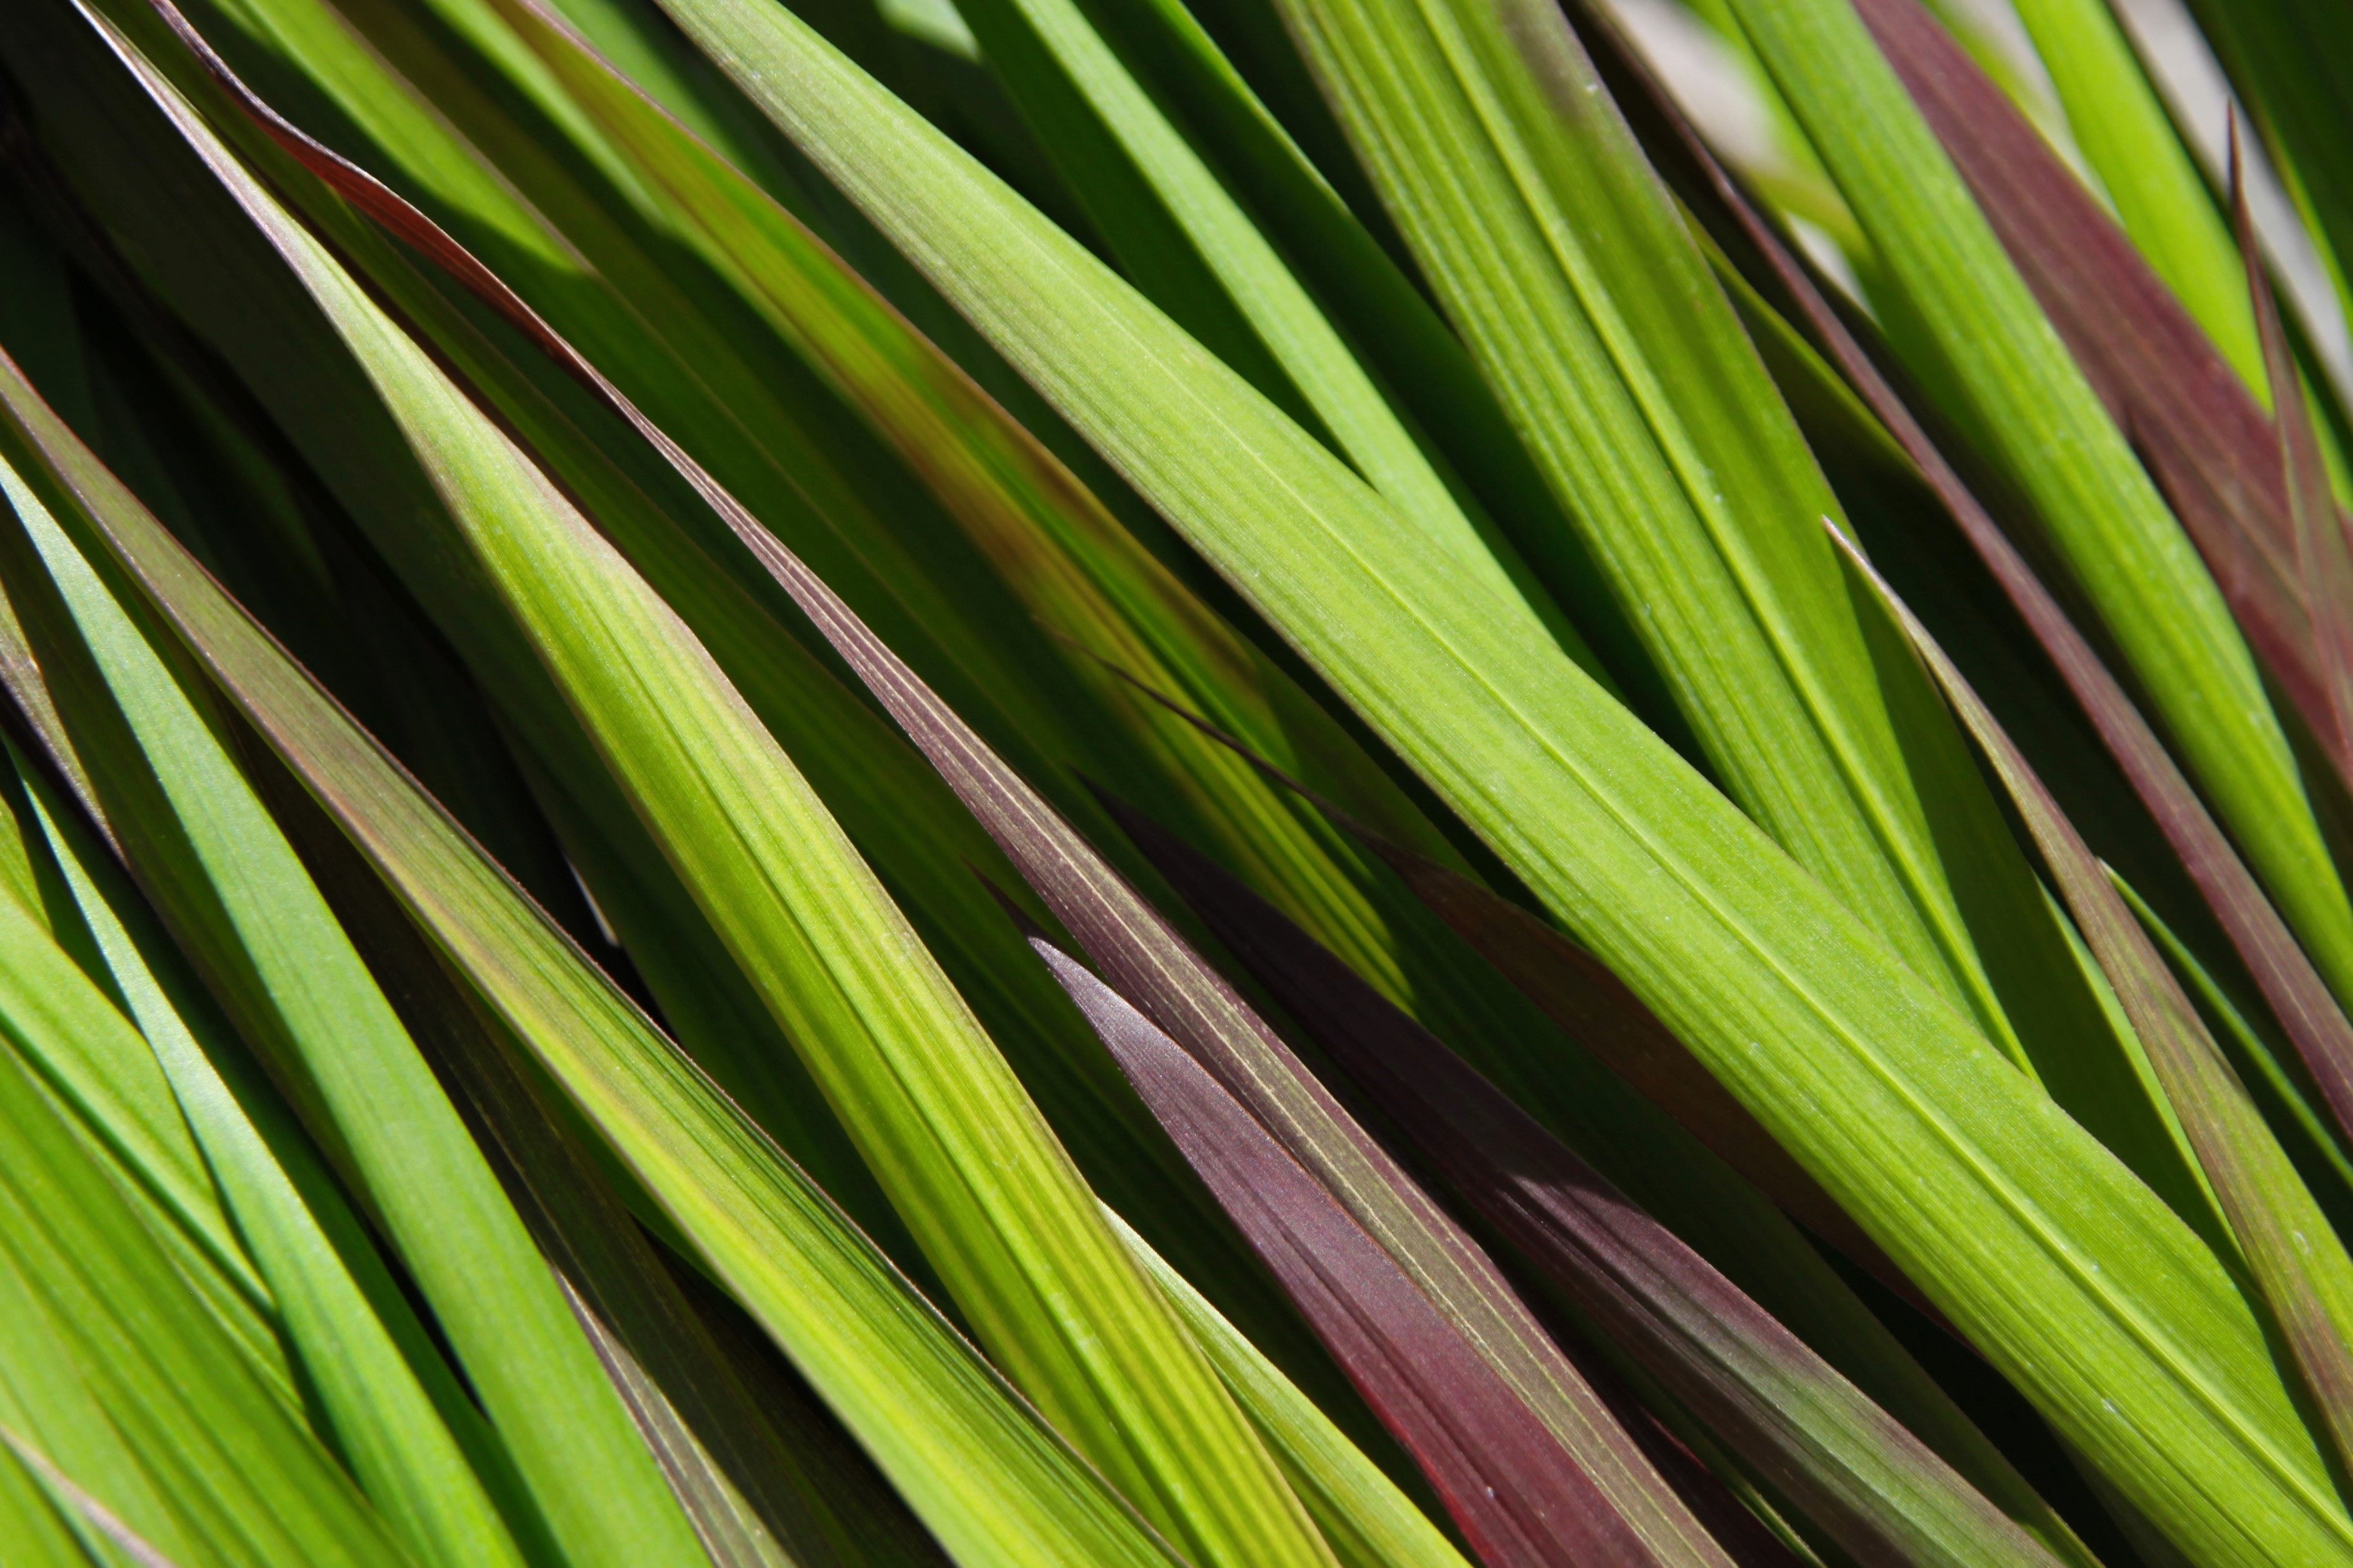
nature, grass, plant, lawn, leaf, flower, summer, decoration, food, green, herb, produce, vegetable, macro, garden, outdoors, gardening, decorative, pretty, chives, flowering plant, multi colored, red grass, red and green, grass family, plant stem, land plant, arecales